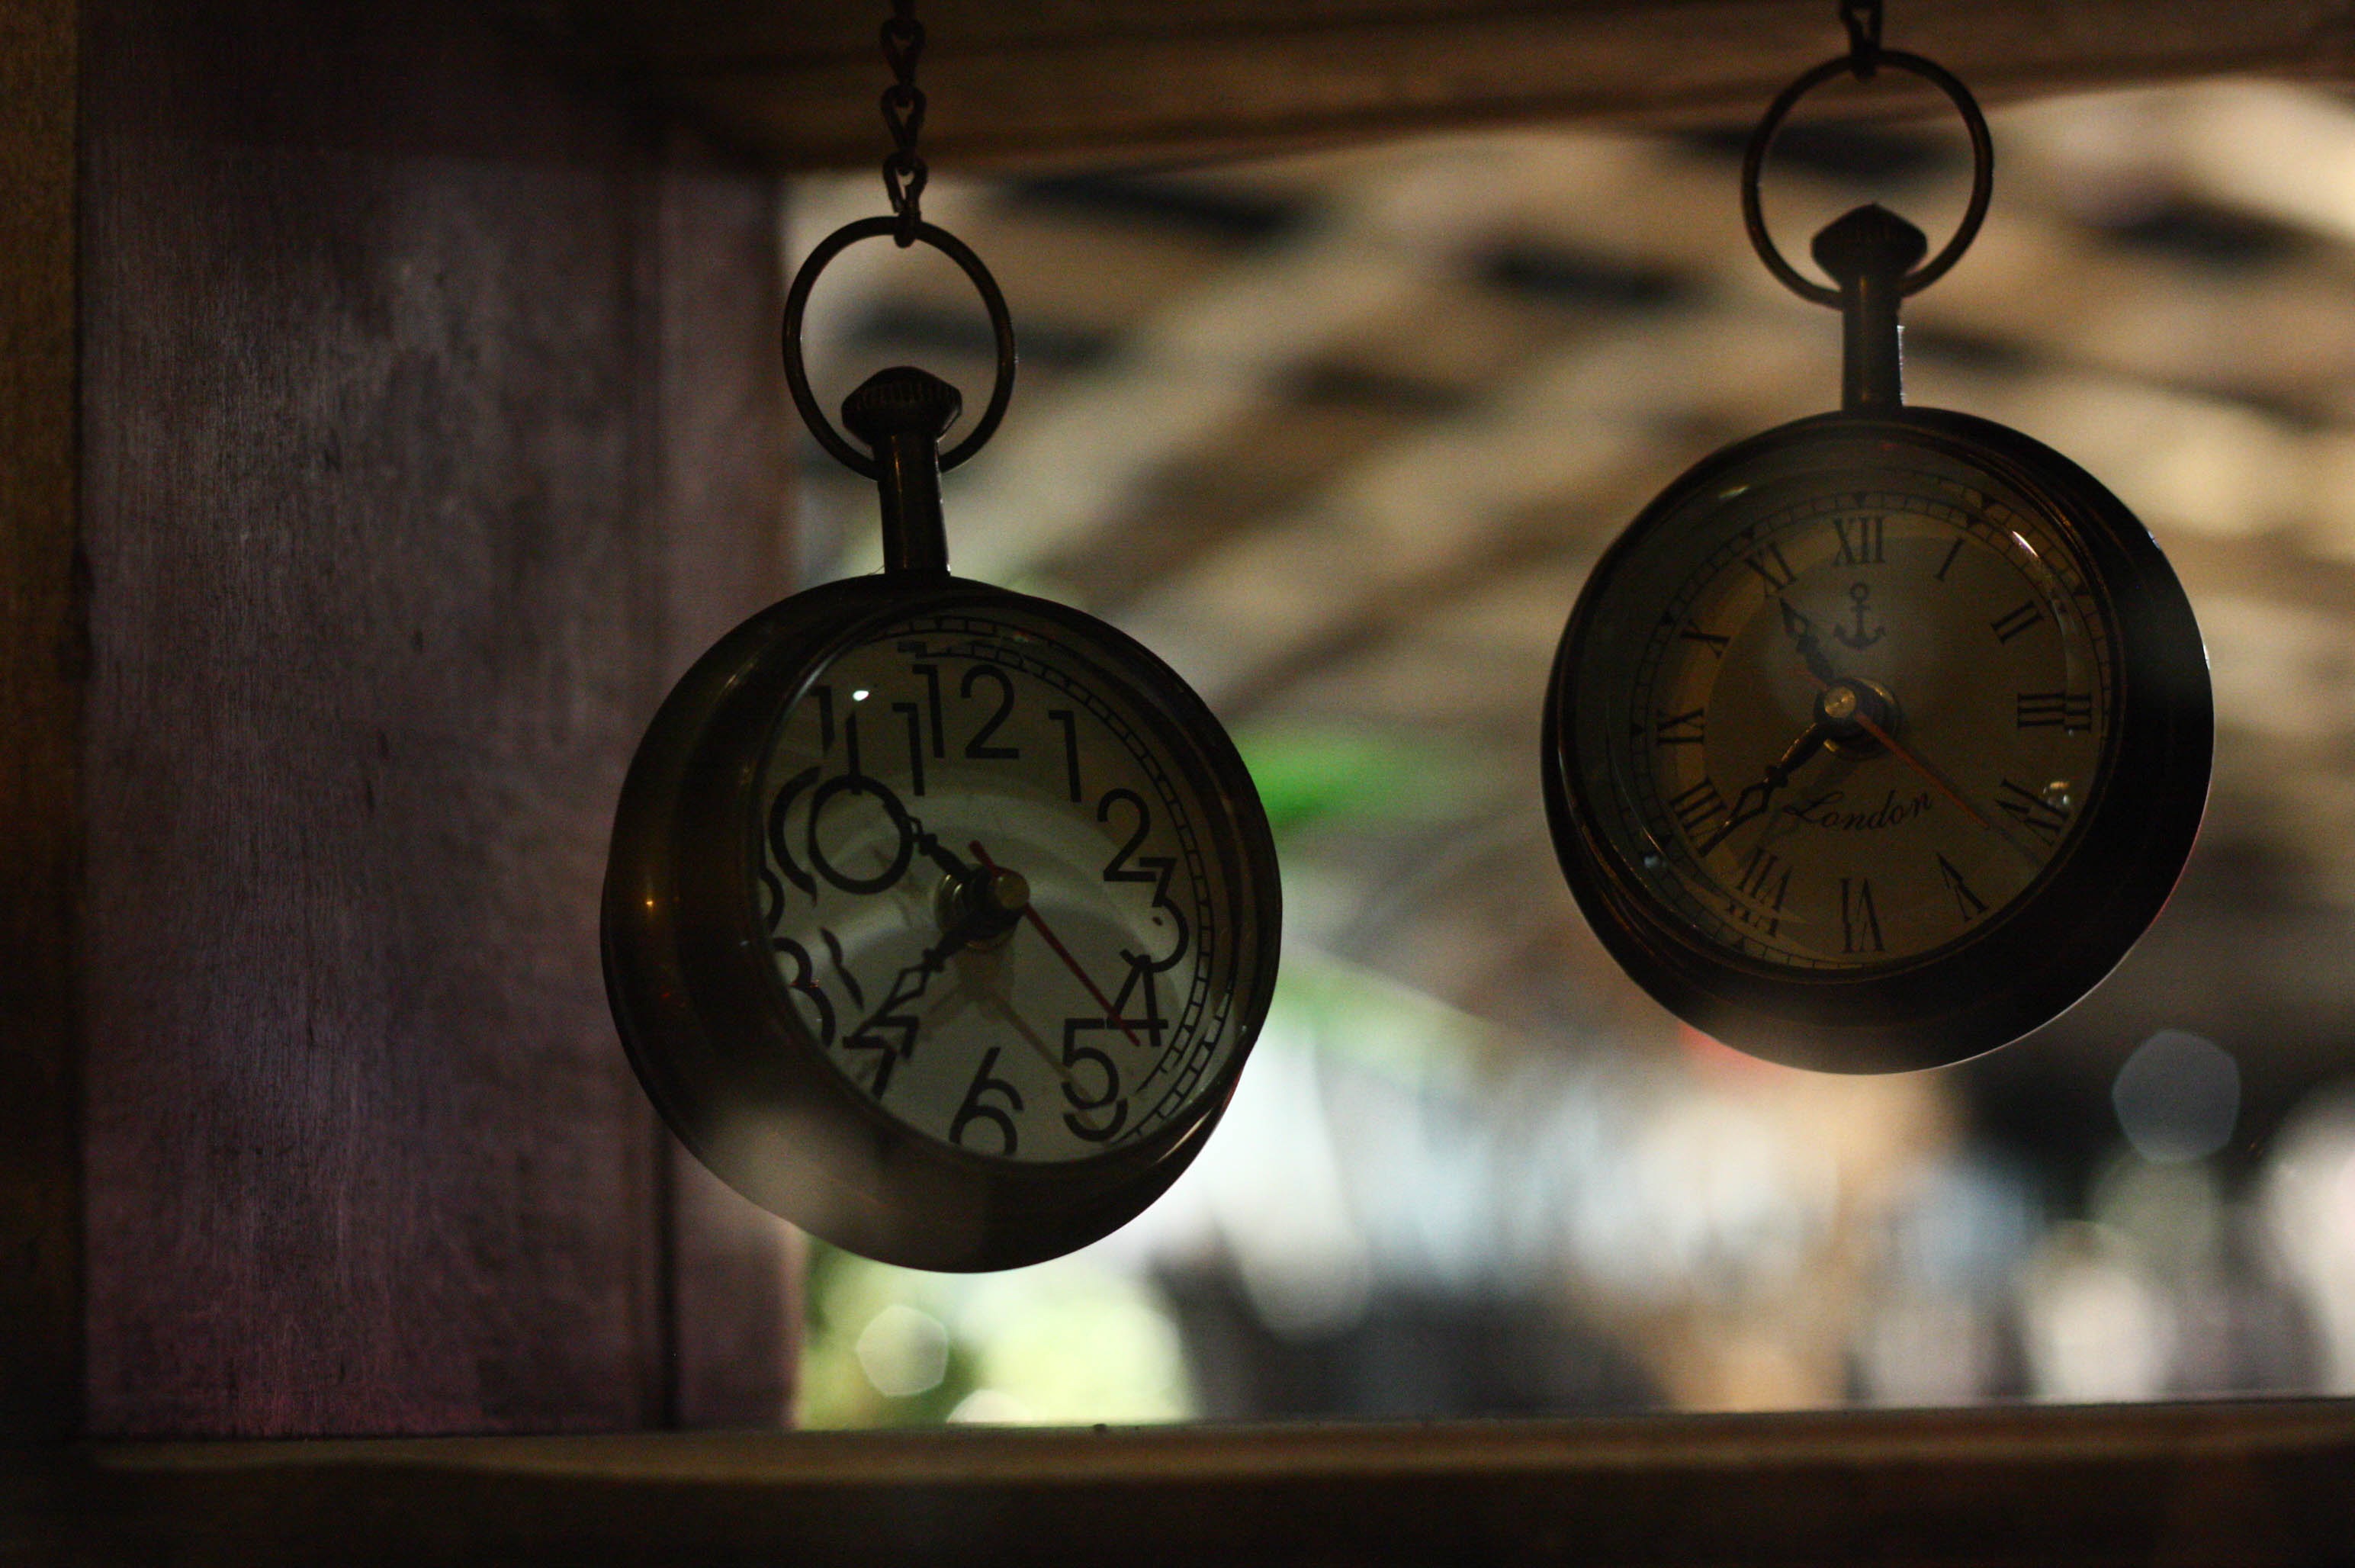
clock, lighting